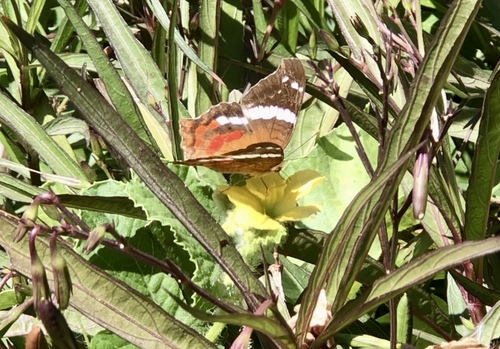
Scientific name: Anartia fatima
Common name: Banded peacock
Family: Nymphalidae
Order: Lepidoptera
Pollinator type: Primary pollinator
Habitat: Open areas and gardens
Geographic range: South America
Conservation status: Least Concern